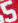
Number: 5